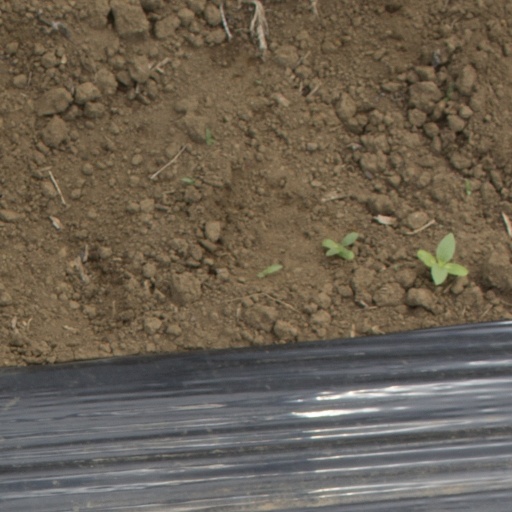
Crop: Jerusalem artichoke